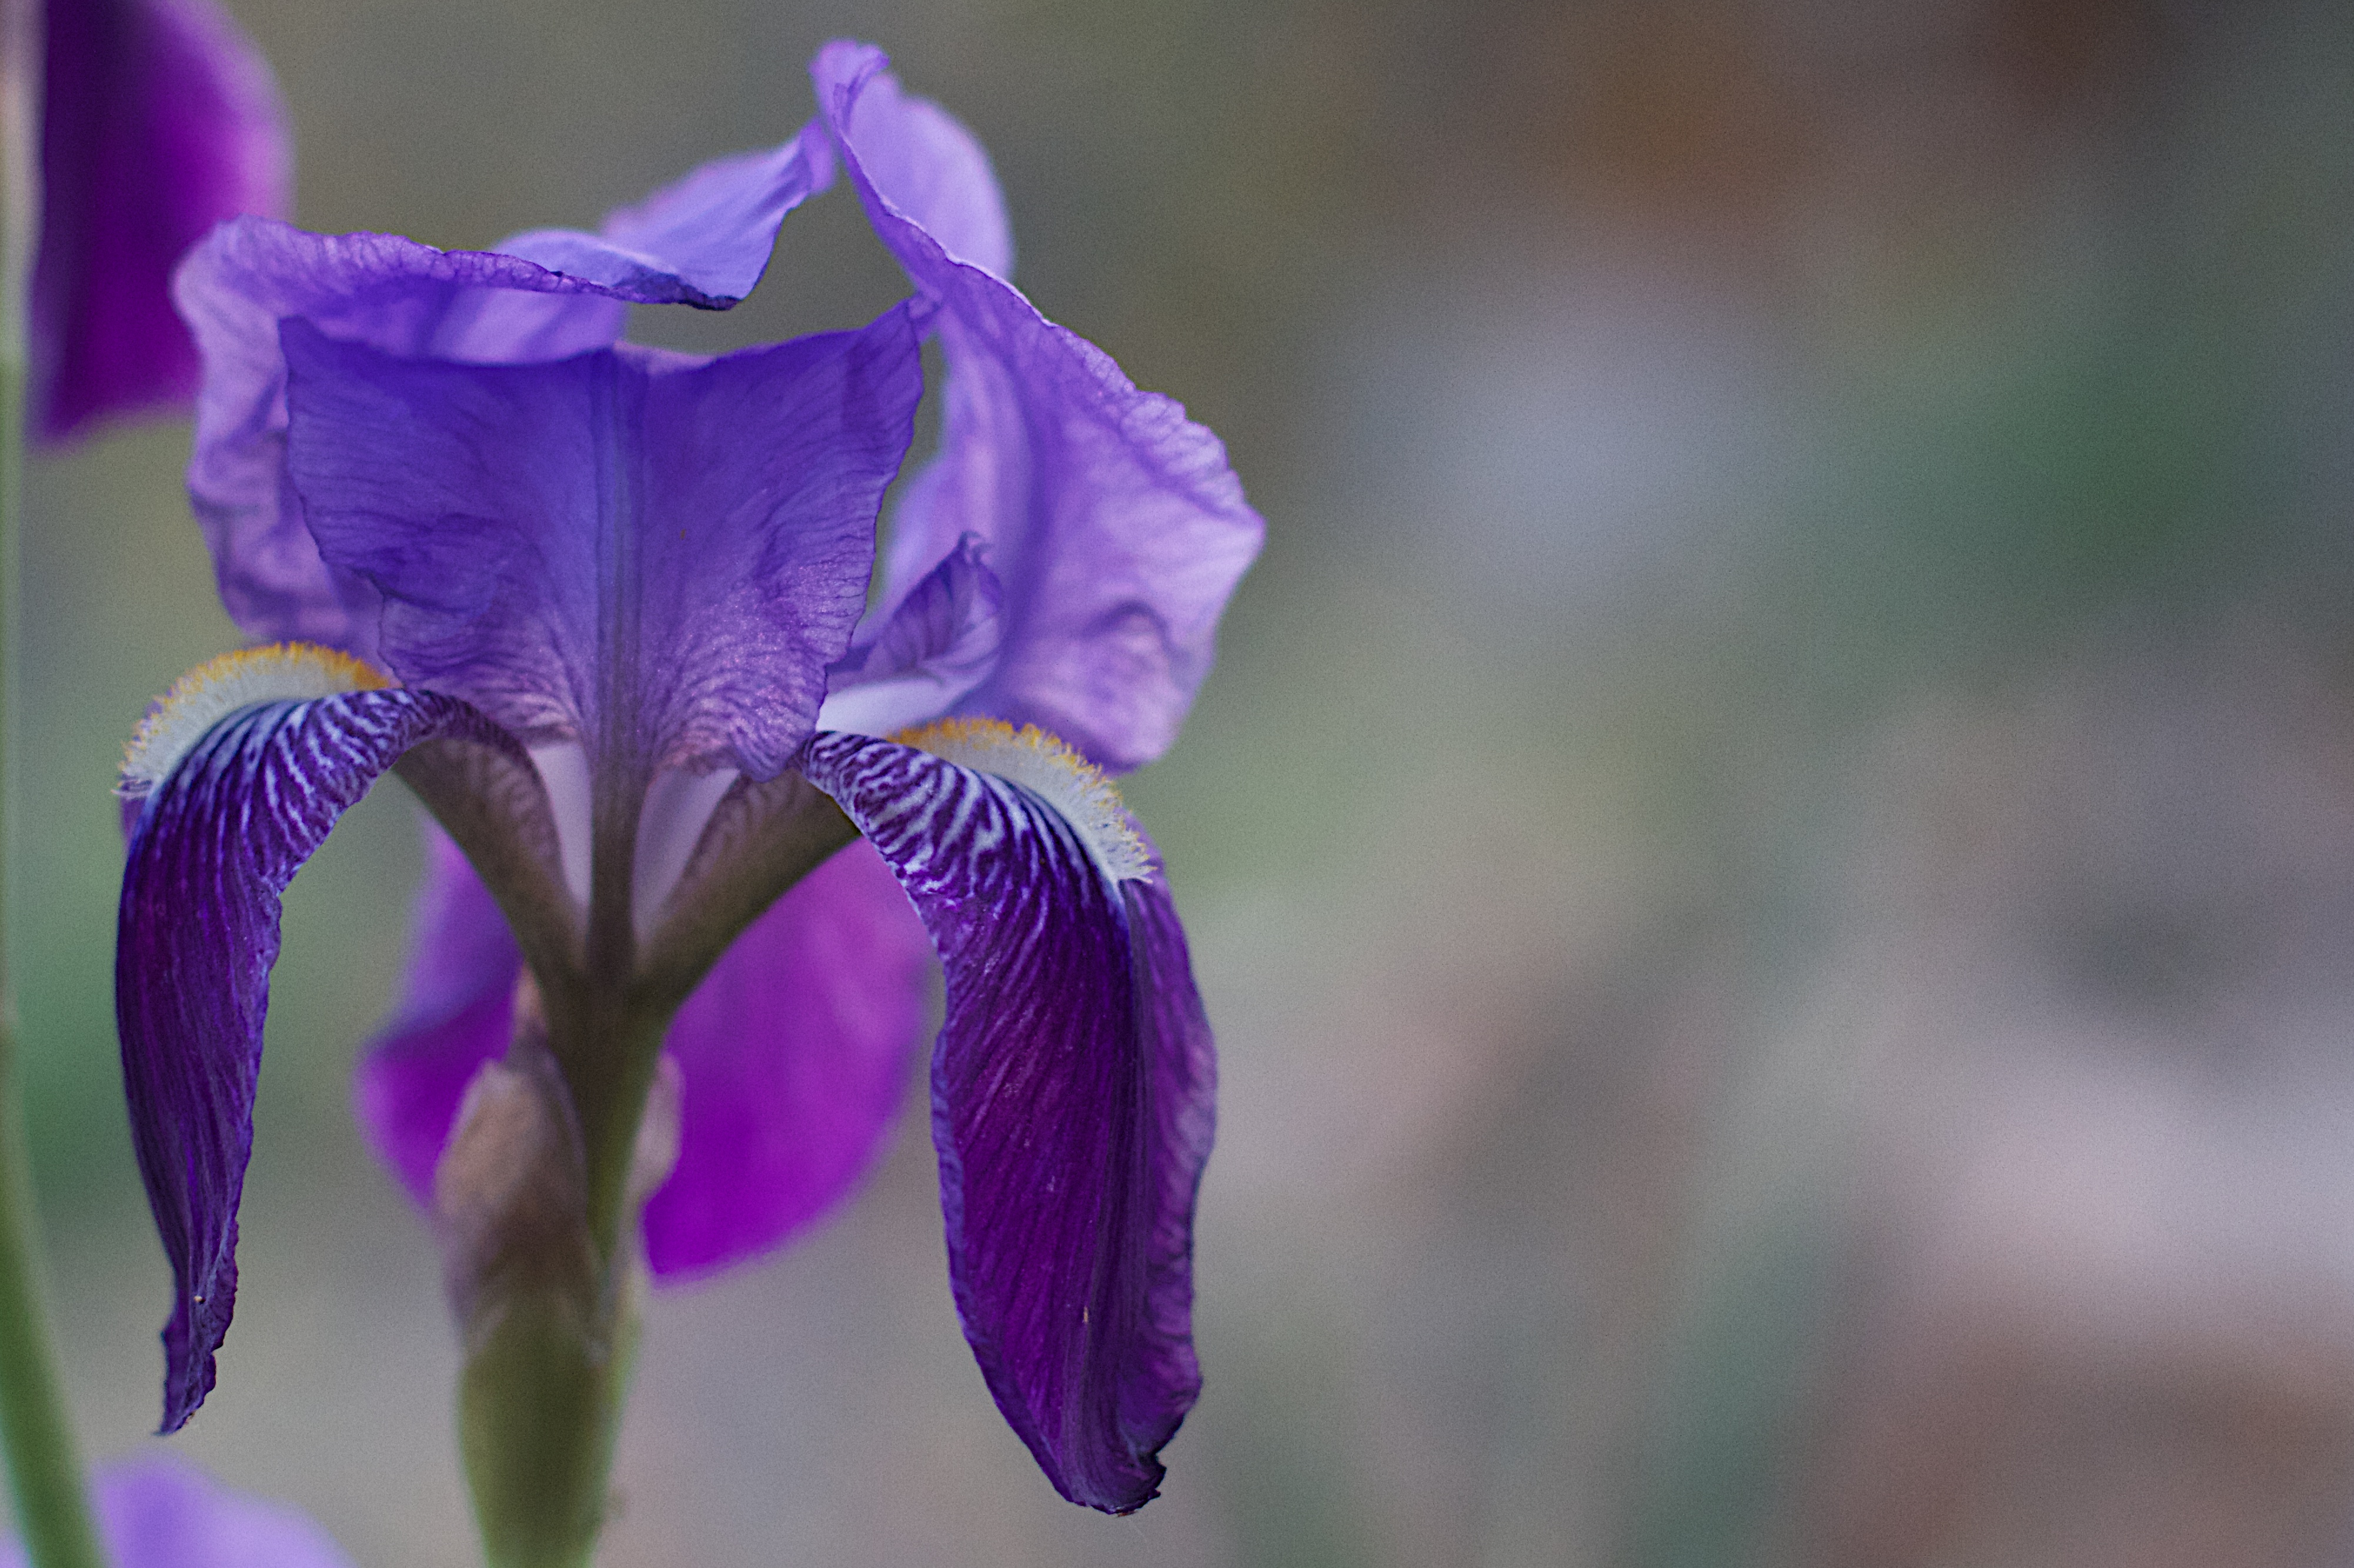
flower, plant, flora, macro photography, close up, eye, land plant, petal, flowering plant, organ, iris, plant stem, blossom, wildflower, iris family